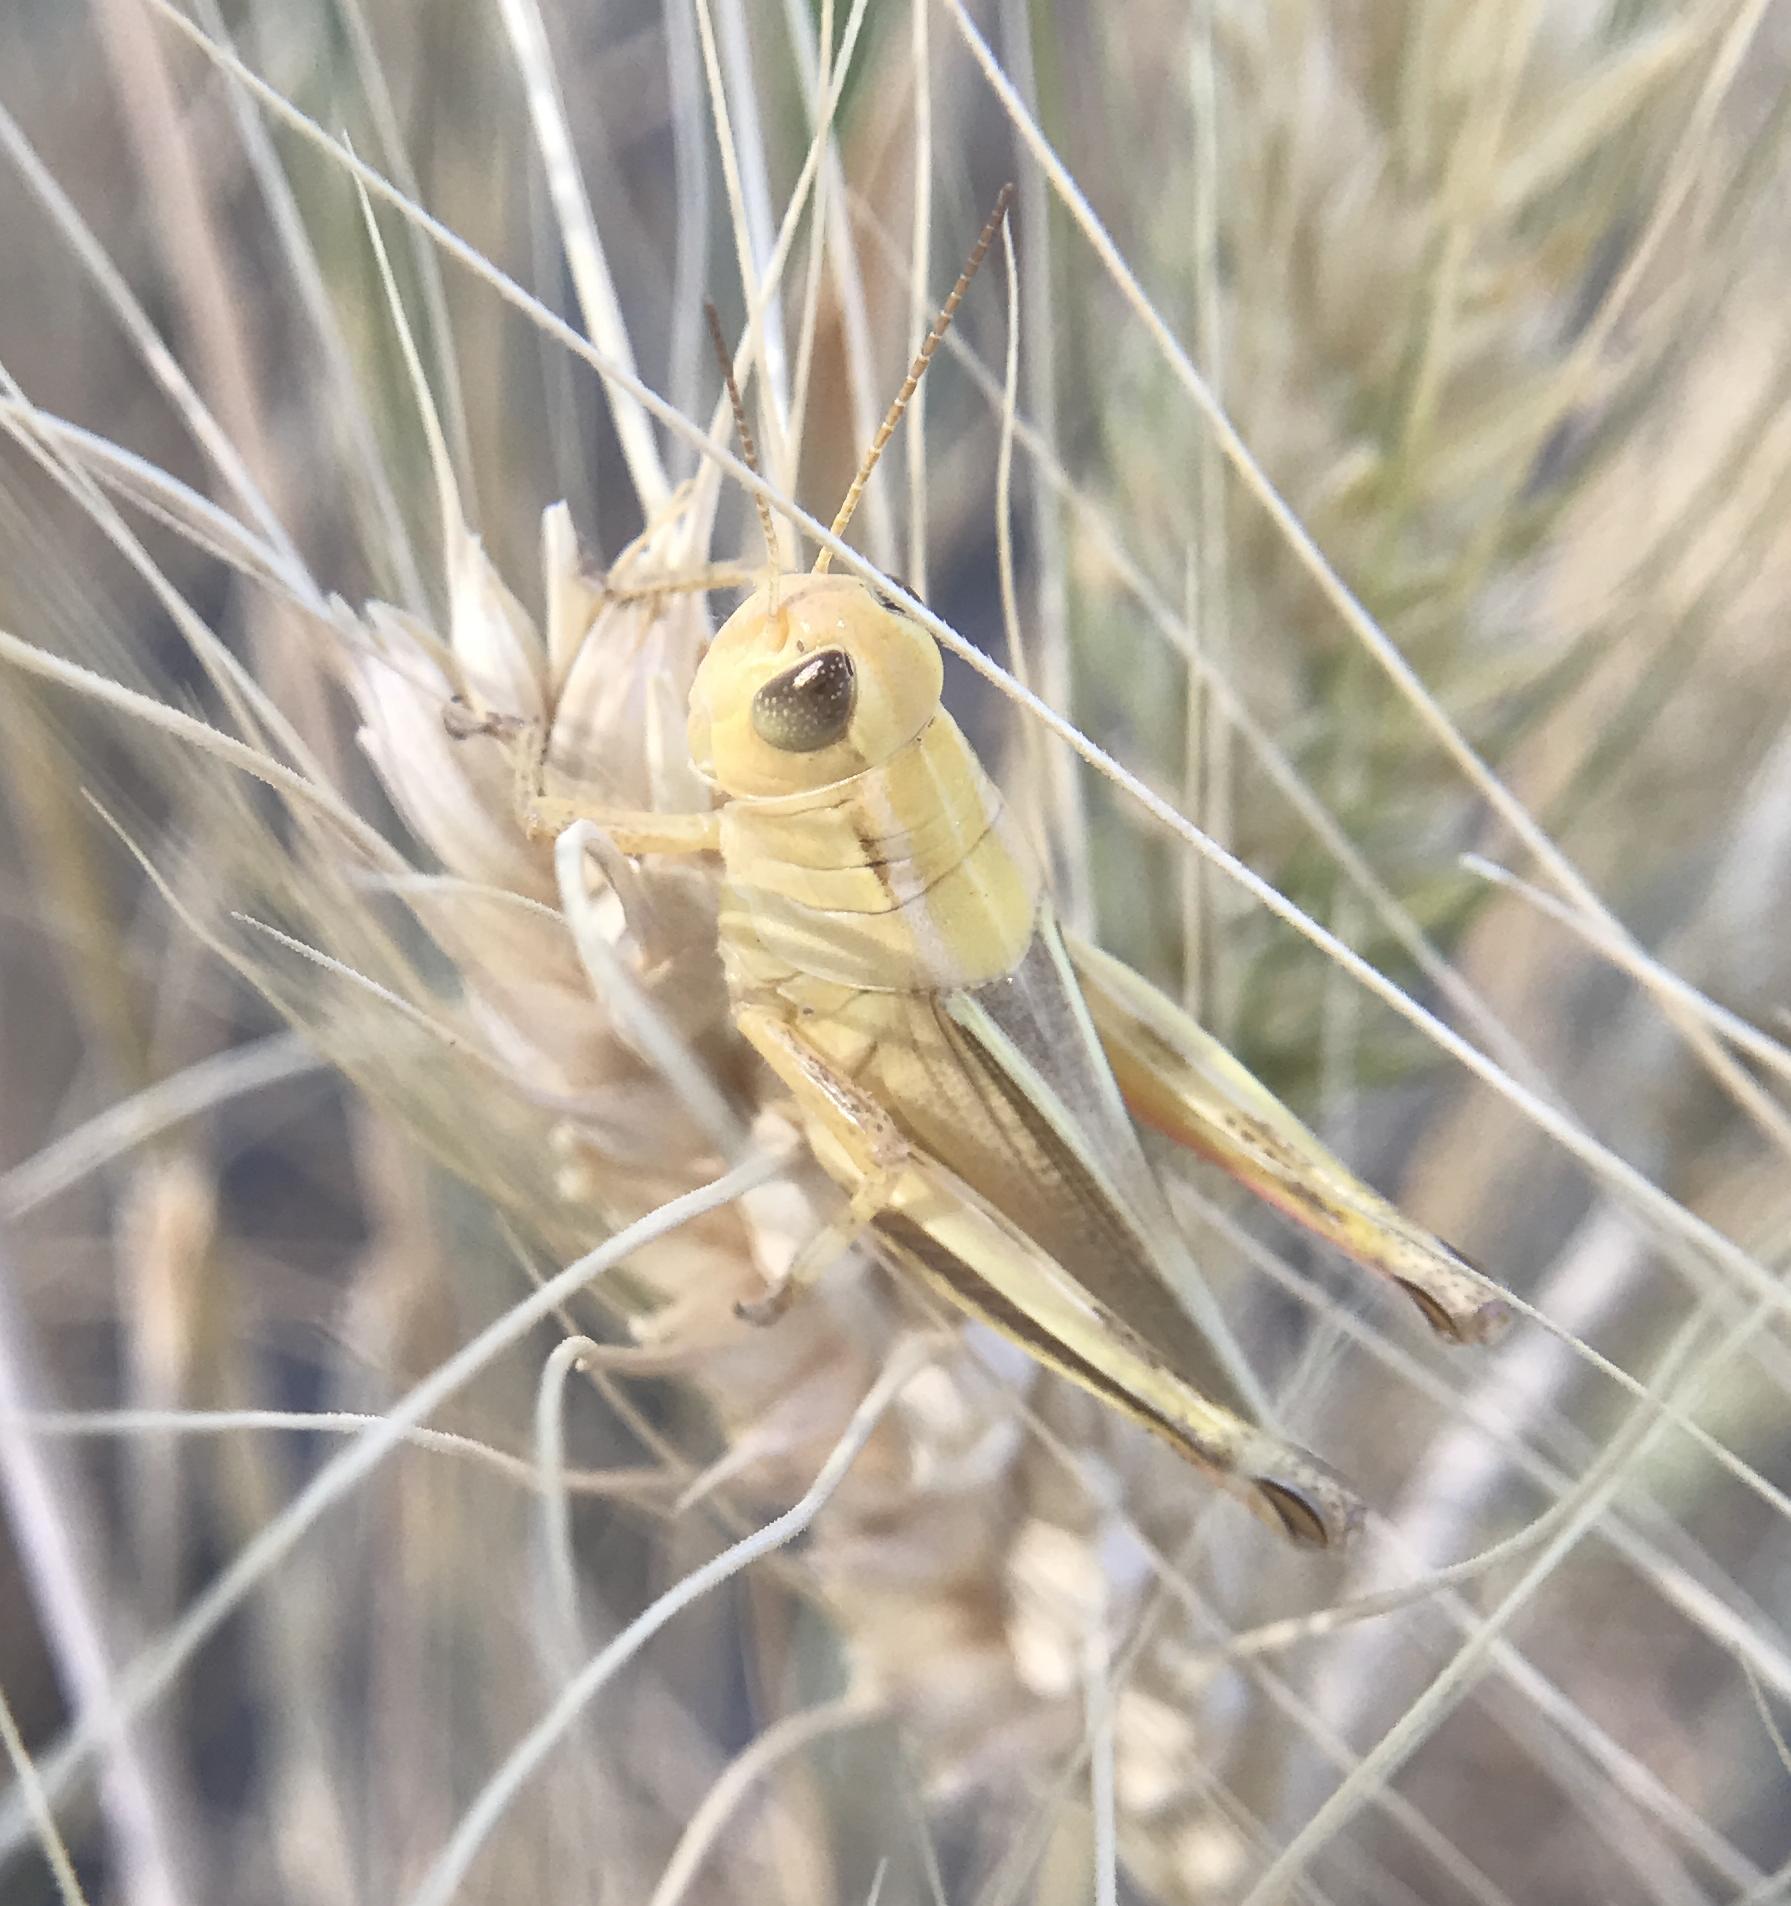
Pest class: occasional_pest